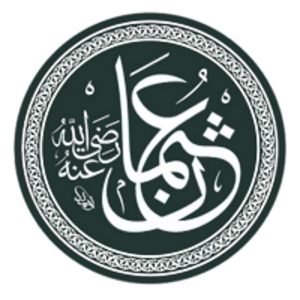
Othman ibn Affan, également connu en français comme Osman, né en 574 et mort en 656, est le beau-fils et un éminent compagnon de Mahomet, prophète de l'islam, ainsi que le troisième calife bien guidé. Né dans un clan mecquois de premier plan, les Omeyyades de la tribu des Quraych, il joue un rôle majeur dans l’histoire de l'islam et est connu pour avoir commandé la compilation du Coran dans sa forme canonique. À la mort du calife Omar ibn al-Khattâb, âgé de 59 ou 60 ans, Othman, âgé de 64 ou 65 ans, lui succède, étant ainsi le deuxième plus âgé à gouverner comme calife.